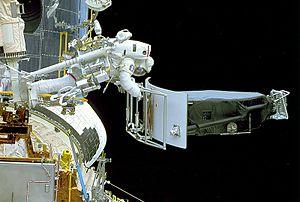
L'astronaute Hoffman manipule l'instrument Wide Field/Planetary Camera-1 (WF/PC1) qui vient d'être retiré du télescope spatial Hubble pour être remplacé par WF/PC2 durant la mission STS-61
STS-61 est la cinquième mission de la navette spatiale américaine Endeavour. STS-61 est la première mission de maintenance du télescope spatial Hubble lancé en 1990. La découverte d'une aberration optique grave affectant le miroir primaire de Hubble transforme STS-61 en mission de sauvetage. Les astronautes devront en quelques jours installer un dispositif correcteur et remplacer plusieurs équipements défaillants ainsi qu'un nouvel instrument. Tous les objectifs de la mission sont remplis après cinq sorties extravéhiculaires. Après cette intervention, le télescope commence à produire une longue série d'images spectaculaires justifiant complètement les investissements consentis. STS-61 est l'une des missions les plus complexes réalisées avec la navette spatiale américaine.
Le télescope spatial Hubble est un télescope spatial développé par la NASA avec une participation de l'Agence spatiale européenne, opérationnel depuis 1990. Son miroir de grande taille, qui lui permet de restituer des images avec une résolution angulaire inférieure à 0,1 seconde d'arc, ainsi que sa capacité à observer à l'aide d'imageurs et de spectroscopes dans l'infrarouge proche et l'ultraviolet, lui permettent de surclasser, pour de nombreux types d'observation, les instruments au sol les plus puissants, handicapés par la présence de l'atmosphère terrestre. Les données collectées par Hubble ont contribué à des découvertes de grande portée dans le domaine de l'astrophysique, telles, que la mesure du taux d'expansion de l'Univers, la confirmation de la présence de trous noirs supermassifs au centre des galaxies, ou l'existence de la matière noire et de l'énergie noire.